David W. Smouse Opportunity School

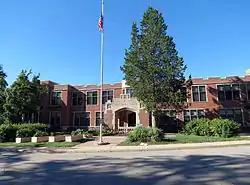

The David W. Smouse Opportunity School is a historical building located in Des Moines, Iowa, United States. The building was designed by the Des Moines architectural firm of Proudfoot, Rawson, Souers & Thomas in the Tudor Revival style. The school opened in 1931 and served the educational needs of 165 students with physical disabilities who were unable to attend a regular public school. It was the only school in Iowa that was built to desegregate handicapped children, who were generally institutionalized in isolation. The facility was designed for their individual needs. The blackboards were tilted to prevent glare for the visually impaired, and rooms were designed to carry sound vibrations for the hearing impaired students. Large windows and three courtyards provided fresh air. One of the courtyards had a fountain. The restrooms were adapted, temperature controls in each classroom, and a rooftop playground was included in the building's design. A swimming pool was added in 1955. Financial gifts were used to purchase works of art throughout the building. Imported ceramic tiles, wrought iron signs, working fireplaces and decorative light fixtures also adorned the facility. The school was listed on the National Register of Historic Places in 2002.